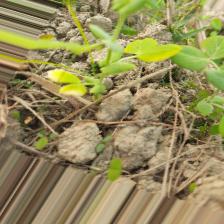
Label: Ascochyta blight